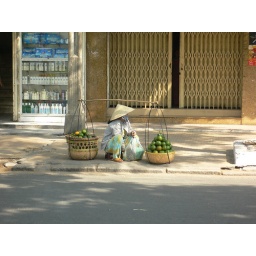
woman resting with yoke and fruit baskets in Saigon